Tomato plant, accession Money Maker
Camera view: vertical (180 deg); turntable rotation: 60 degrees
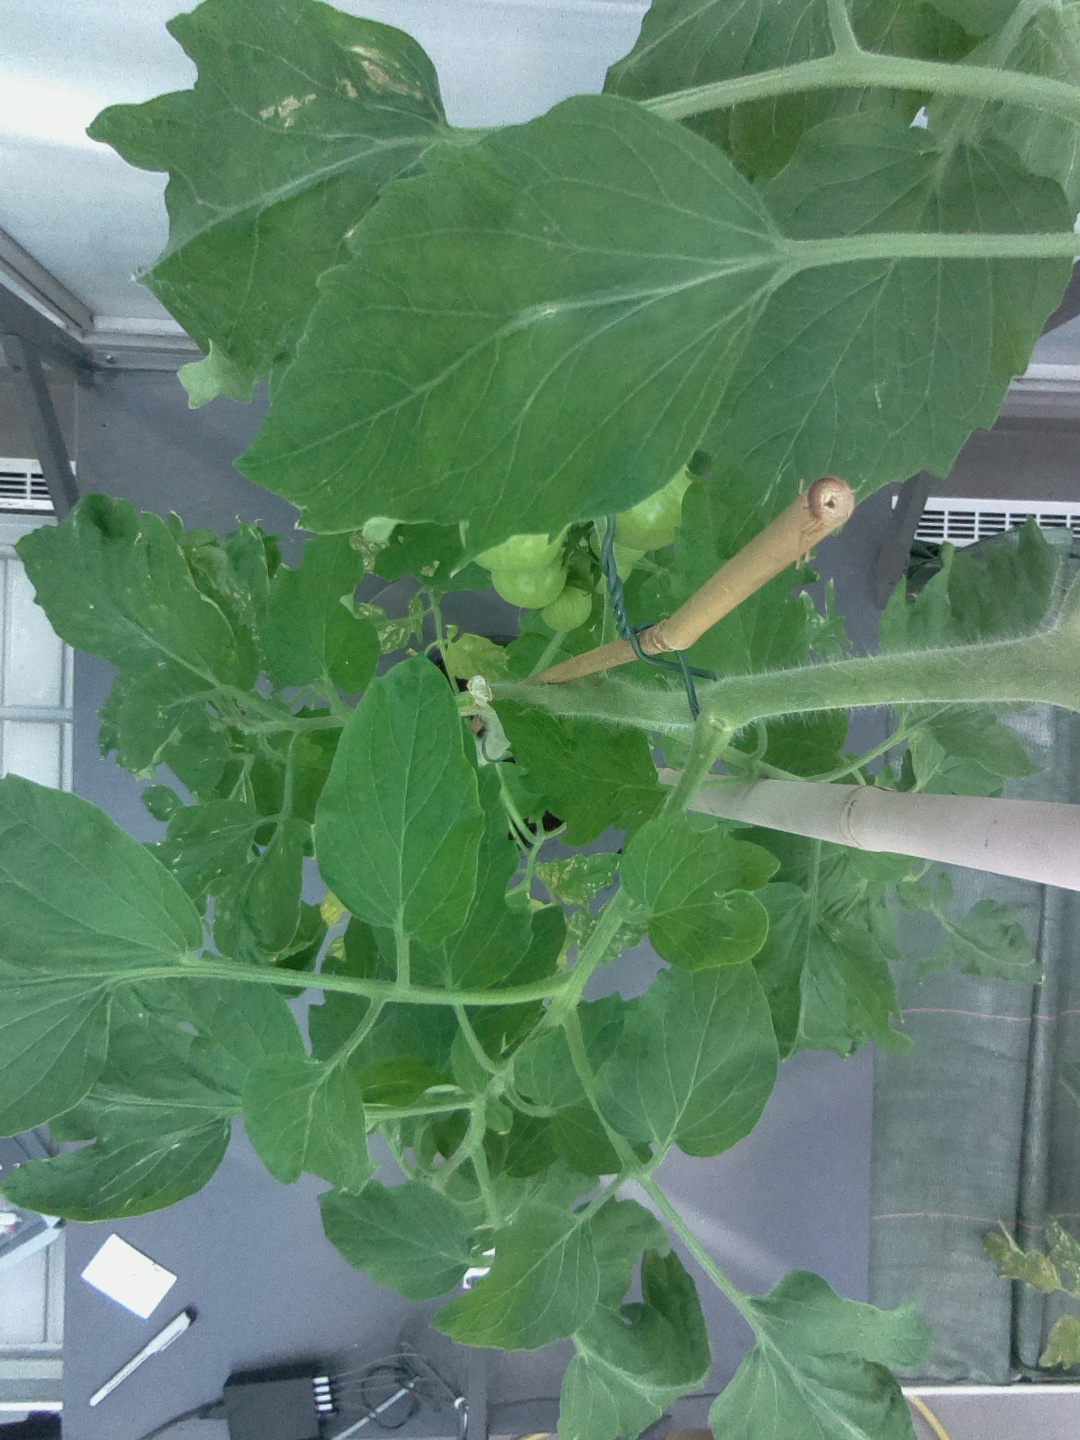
BBCH growth stage 73: 30%-40% of final fruit size